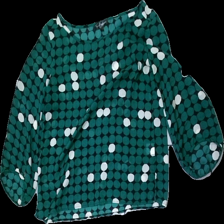
View: front
Type: Blouse
Category: Ladies
Brand: Kappahl
Colors: Green, Black, White
Material: 100% Polyester
Pattern: Dots
Cut: Loose
Size: 34
Season: All
Price range: 50-100
Recommended usage: Reuse
Description: Blouse with pattern